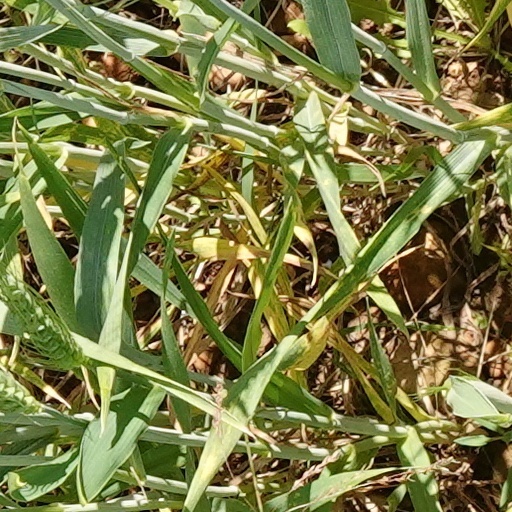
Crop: wheat